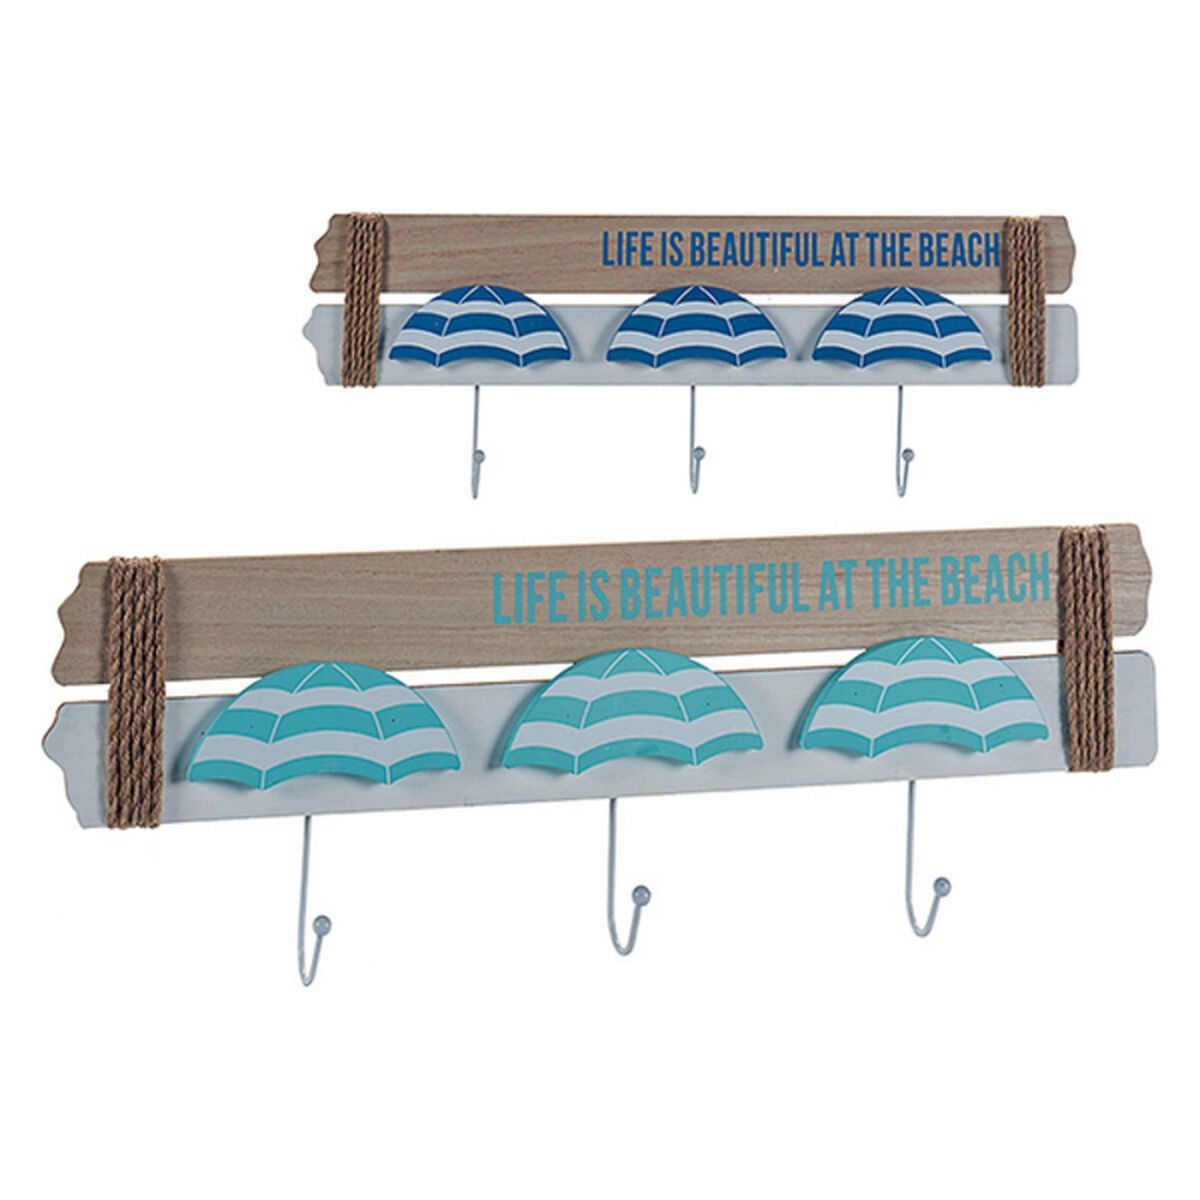
Garderobenständer
Wenn Sie bei der Einrichtung ihres Heims Wert auf Details legen und bei Produkten, die Ihnen das Leben leichter machen, auf dem letzten Stand sein möchten, dann kaufen Sie Garderobenständer Holz (5 x 21 x 59 cm) zum besten Preis. Material: Holz Wichtige informationen: Verschiedene Designs. Versand nach Zufallsprinzip und vom Bestand abhängig Maße ca.: 5 x 21 x 59 cm
Brand: Gift Decor
Category: Home & Garden > Household Supplies > Storage & Organization > Storage Hooks & Racks > Umbrella Stands & Racks > Umbrella Racks